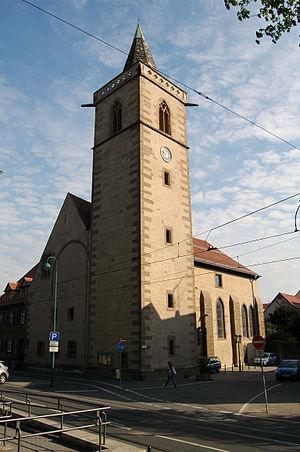
l'église Saint-André est une église évangélique-luthérienne de la Confession d'Augsbourg située dans la vieille ville d'Erfurt en Thuringe.